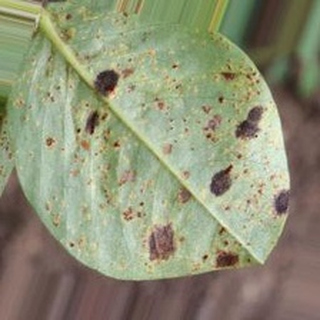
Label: groundnut_rust